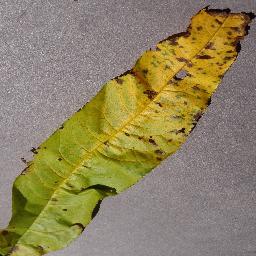
Label: Peach___Bacterial_spot